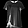
Label: T - shirt / top